Princess Astrid Coast

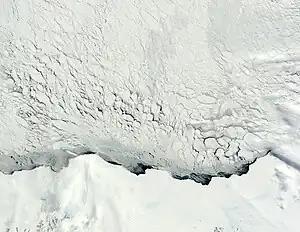
Princesses Astrid and Ragnhild Coasts, Antarctica

Princess Astrid Coast is a portion of the coast of Queen Maud Land, Antarctica, lying between 5° and 20° E. The entire coast is bordered by ice shelves. The region was discovered by Capt. H. Halvorsen of the Sevilla (ship) in March 1931 and in 1932 was named for Princess Astrid of Norway. The ice of the continental glacier is up to 4,000 meters thick in the interior. These thick glaciers are held in place by coastal mountain ranges. On the Princess Astrid Coast, some of the ice does flow through the mountains, spilling onto the relatively flat land on the Princess Astrid Coast. Also, the cold air spills over the mountains, creating very strong and persistent winds, which makes the snow scour off the tops of the glaciers leaving pale blue patches of bare ice. On top of the coastal line is the ice shelf, which is much smoother. The glacial ice floats on the sea surface which is beyond the chaotic surface of the sea ice which has been solidifying all winter long.